The Hymnal 1982

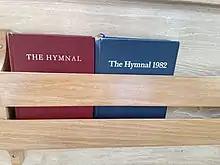
"The Hymnal 1940" (left) and "The Hymnal 1982" in a pew

The Hymnal 1982 is the primary hymnal of the Episcopal Church in the United States of America. It is one in a series of seven official hymnals of the Episcopal Church, including "The Hymnal 1940". Unlike many Anglican churches (including the Church of England) the Episcopal Church requires that the words of hymns be from officially approved sources, making the official hymnals perhaps more important than their counterparts elsewhere. "The Hymnal 1940" was originally compiled with input from the Joint Commission on Church Music of the Episcopal Church, which was founded in 1919. "The Hymnal 1982" was put together based on the Joint Commission's work by the Standing Commission on Church Music. "The Hymnal 1982" had a much expanded service music and chant section, which became necessary with the introduction of the 1979 edition of the "Book of Common Prayer". "The Hymnal 1982" was approved by both houses of General Convention, the governing body of the Episcopal Church, in 1982. It is published by The Church Pension Fund.